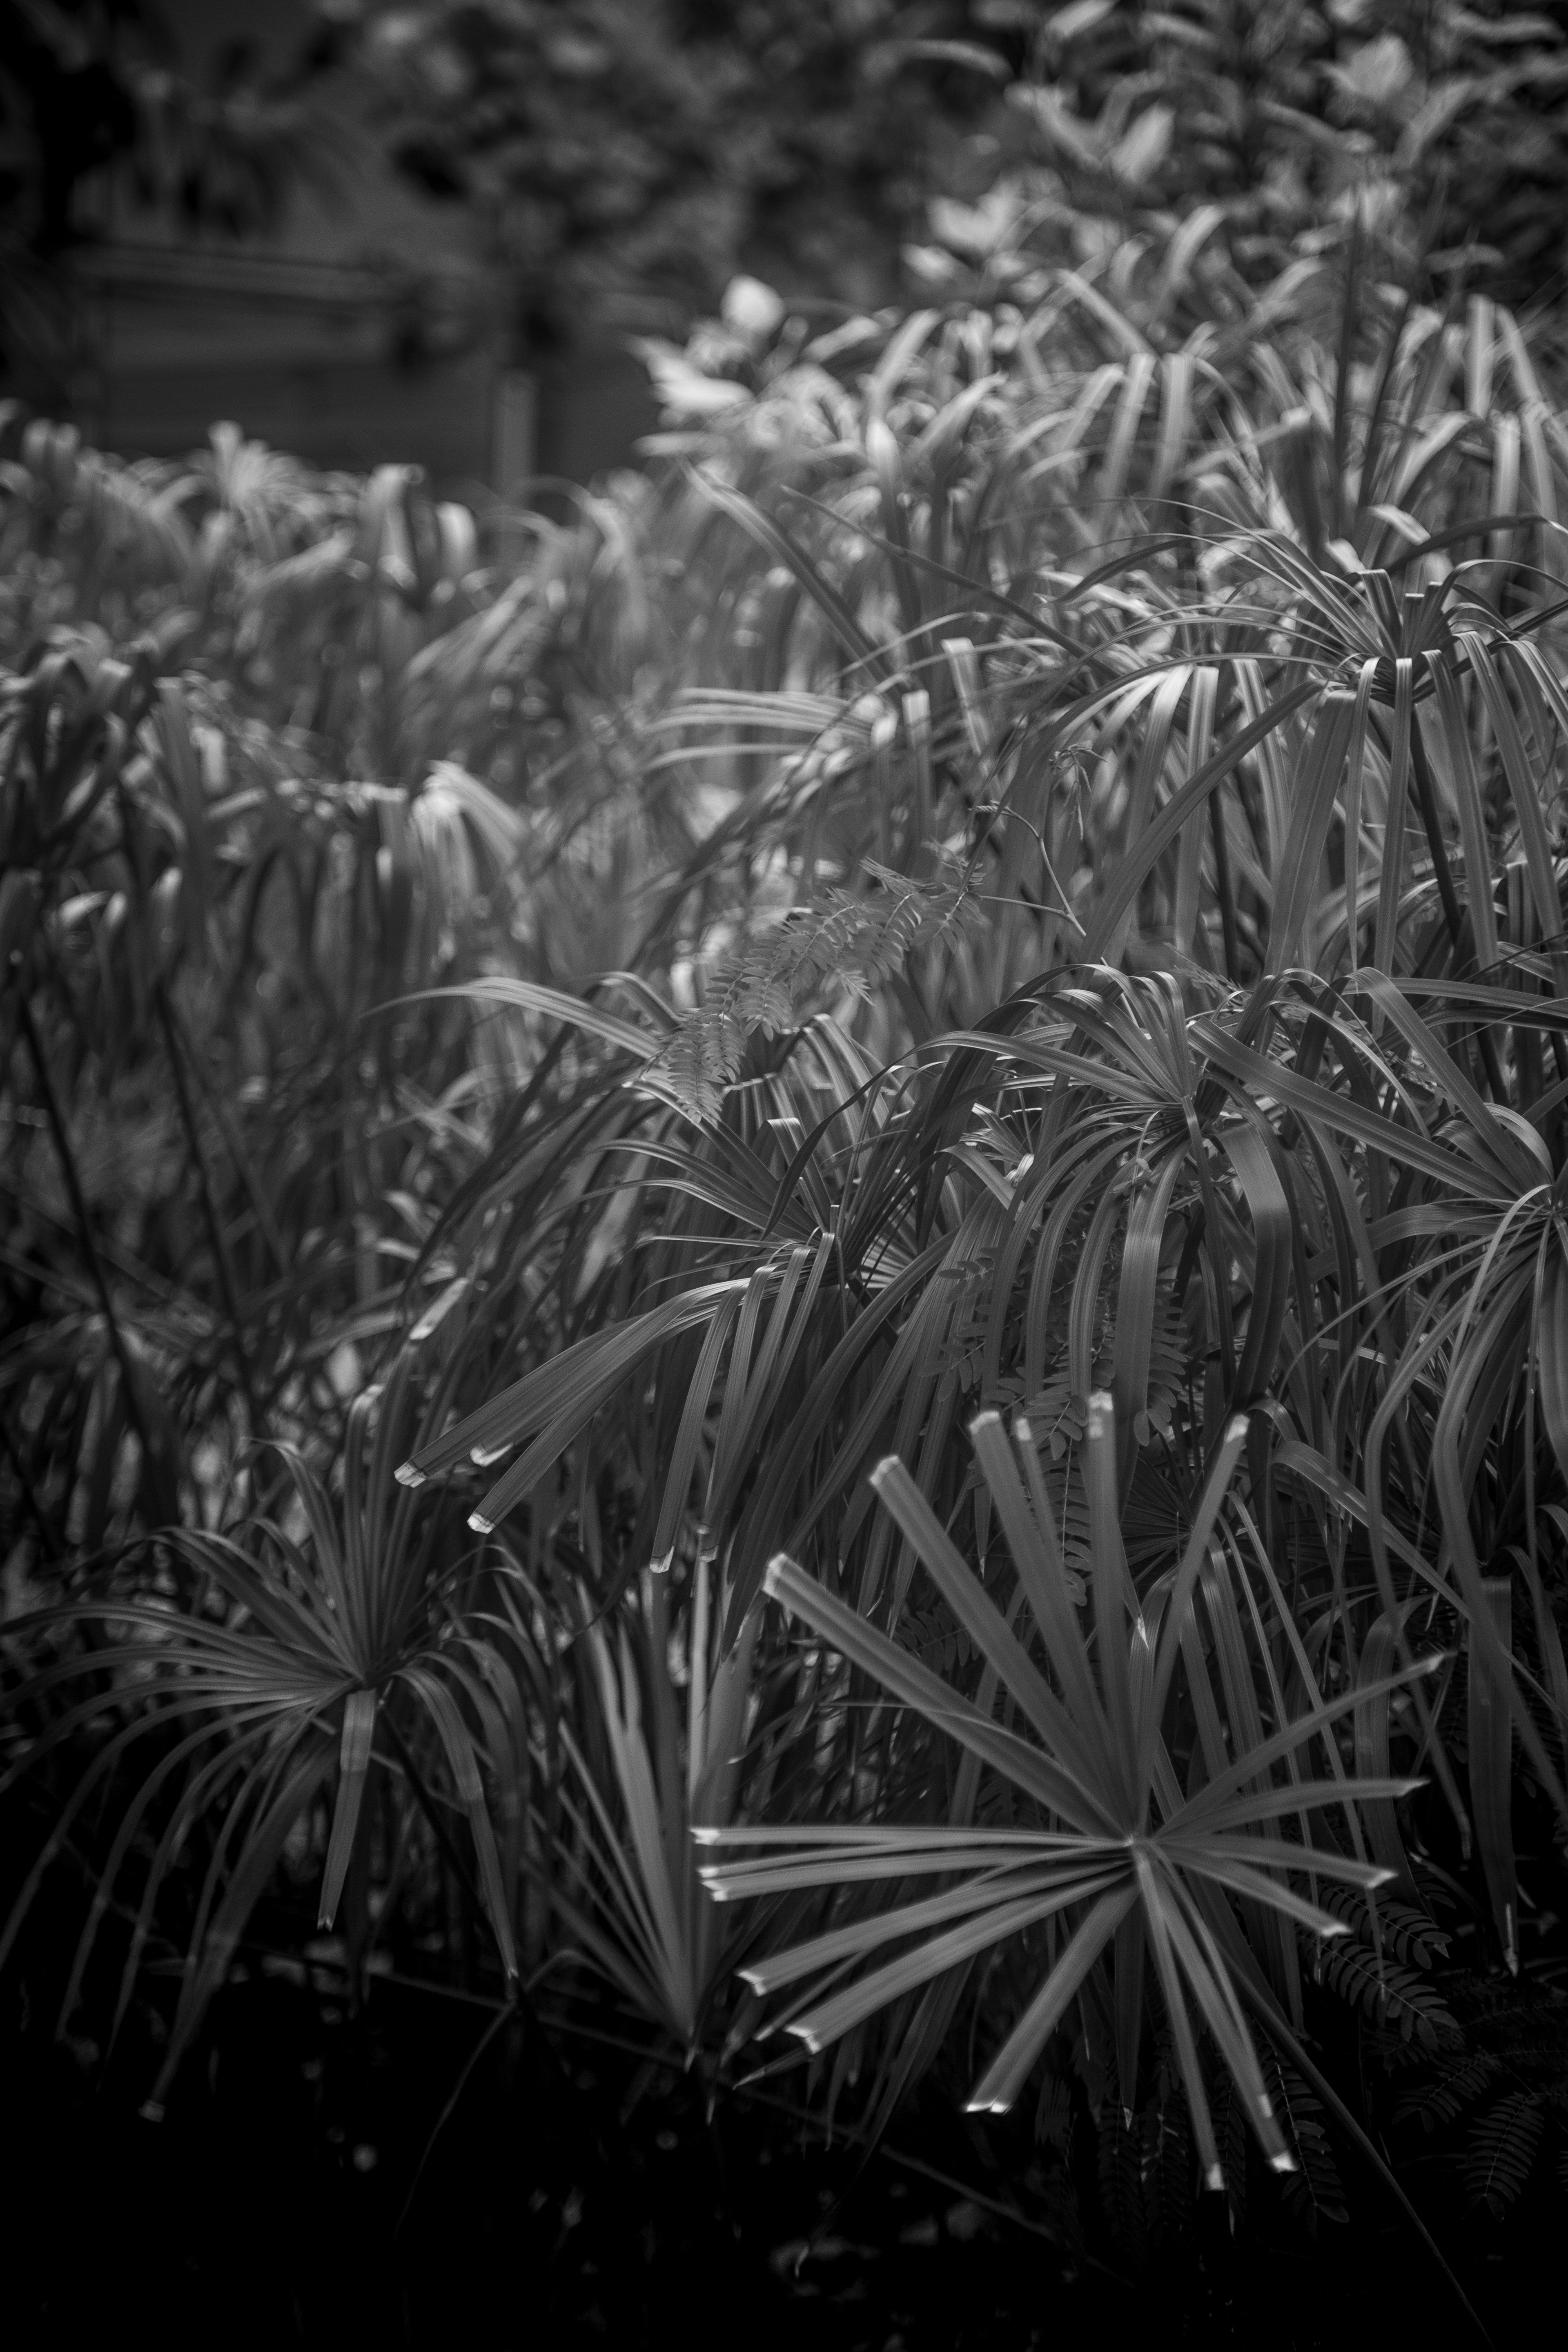
tree, forest, grass, branch, light, black and white, plant, photography, sunlight, leaf, flower, darkness, botany, black, monochrome, monochrome photography, woody plant, arecales